Gretzky NHL 2005

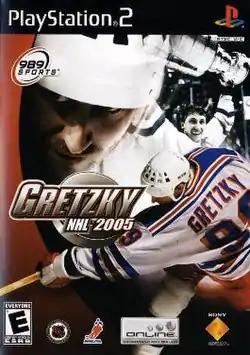
PlayStation 2 cover art

Gretzky NHL 2005 is a 2004 ice hockey video game developed by Page 44 Studios and published by Sony Computer Entertainment for the PlayStation 2. Released under the 989 Sports label, it is the successor to the "NHL FaceOff" series, and features professional NHL hockey player Wayne Gretzky. A port to the PlayStation Portable titled Gretzky NHL was released in 2005. Mike Emrick provides commentary for the game. The PS2 version has Wayne Gretzky on the cover in a New York Rangers uniform. It was succeeded by "Gretzky NHL 06".